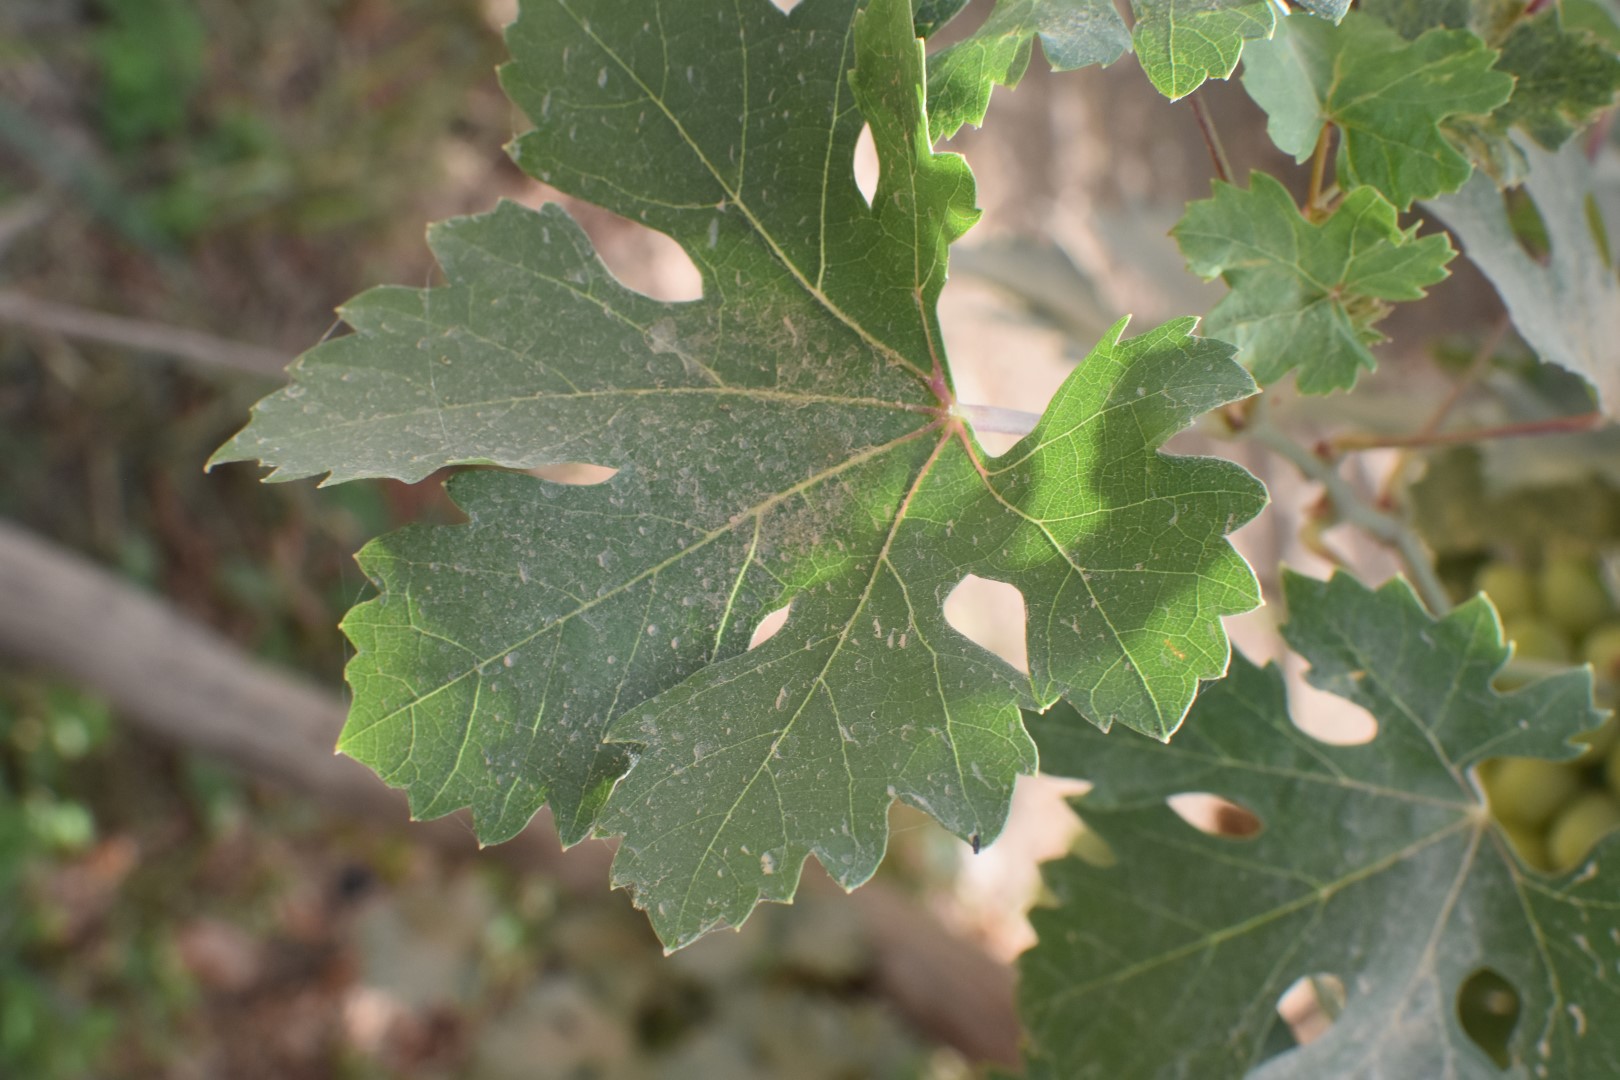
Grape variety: Riasi